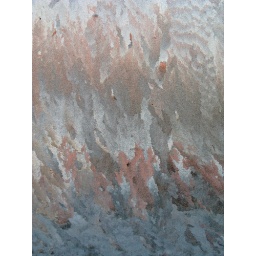
The red in the ice is reflecting from the red house next door.